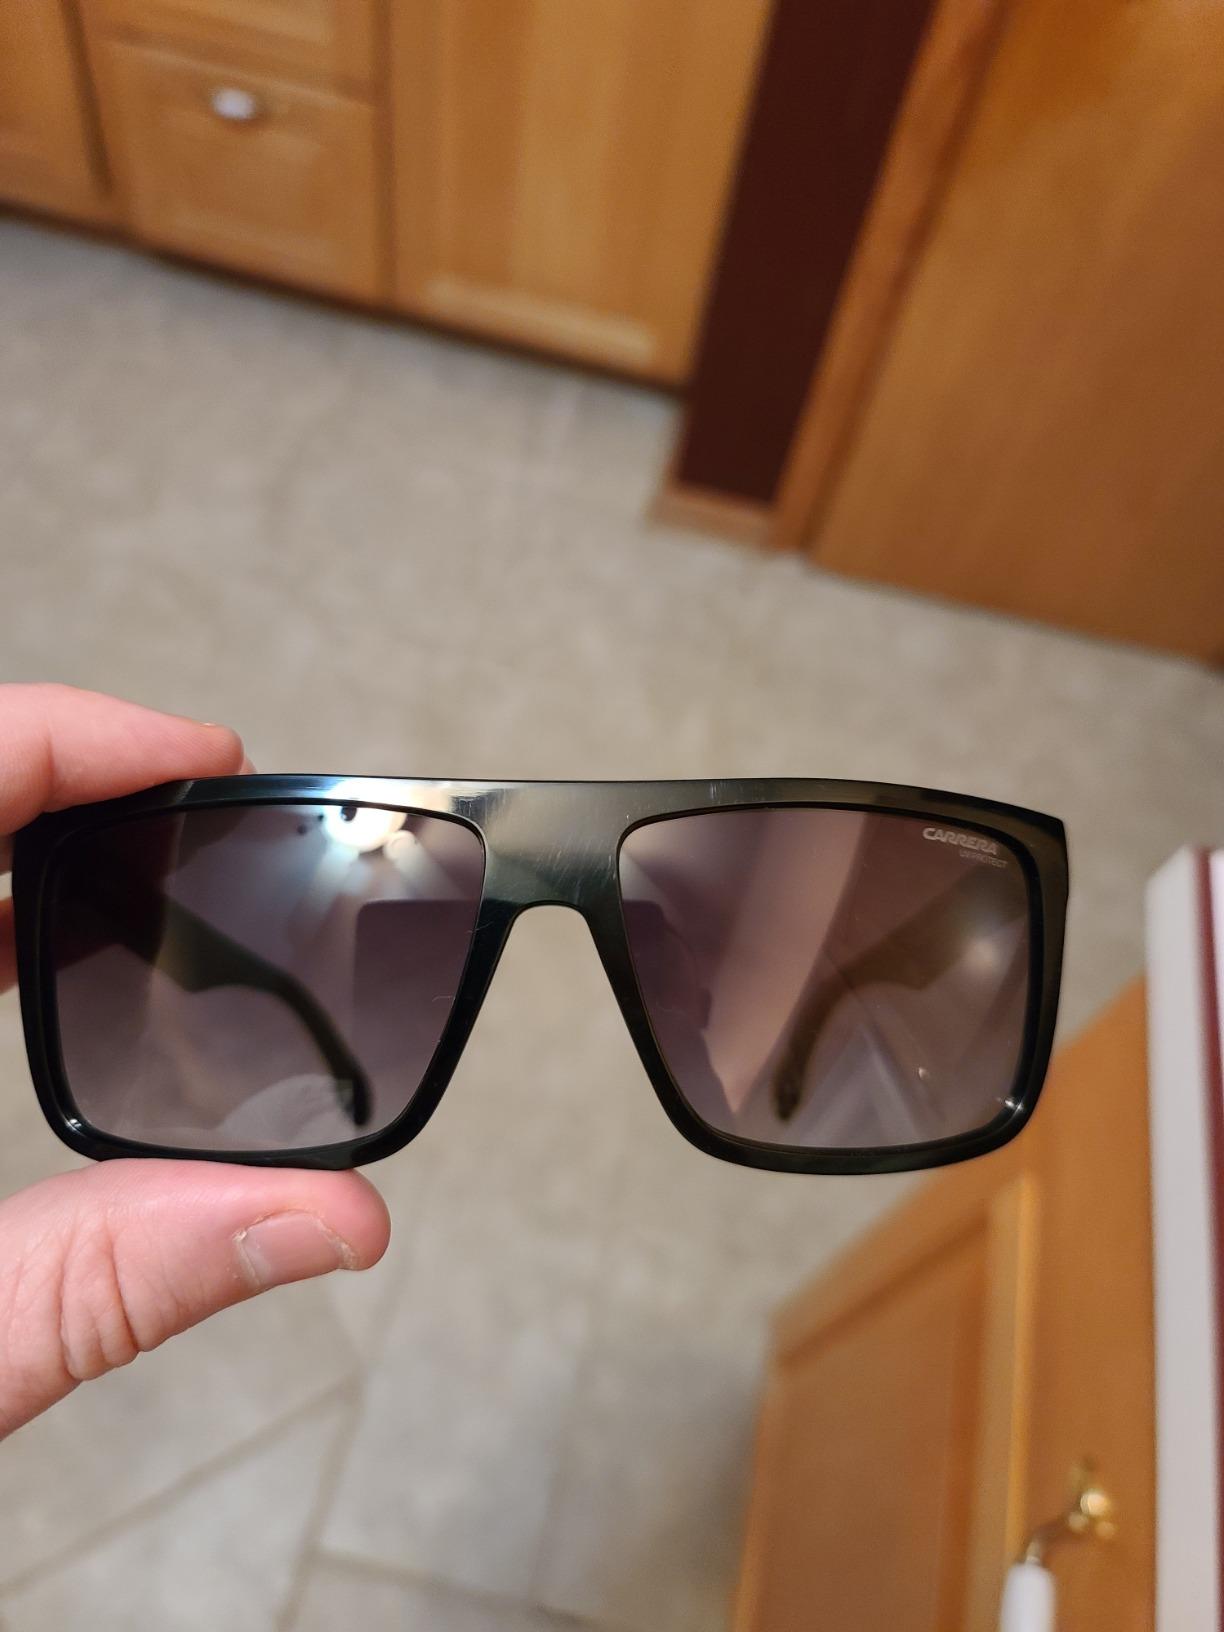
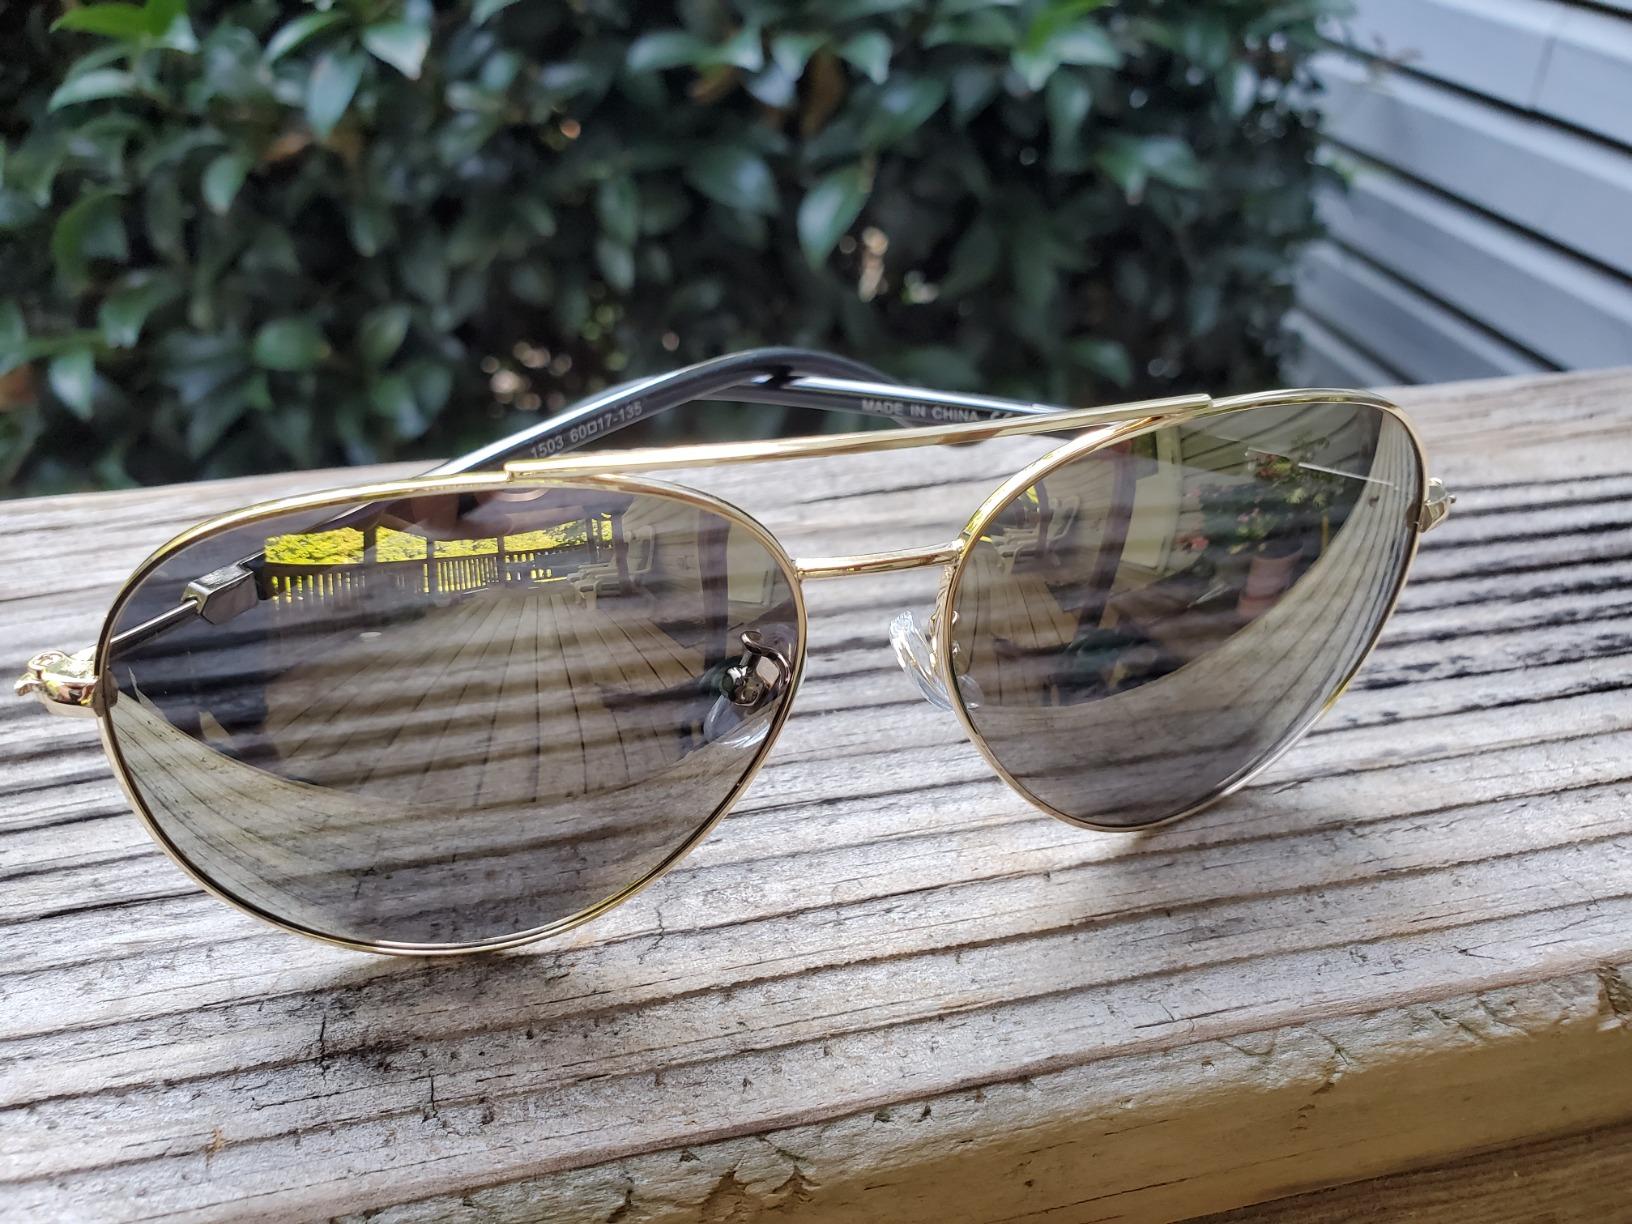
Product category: accessories_sunglasses
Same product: no